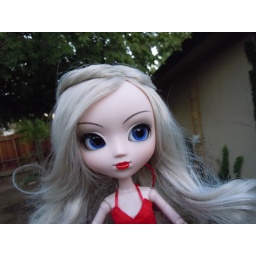
Lacey in her cute americas next top model dress